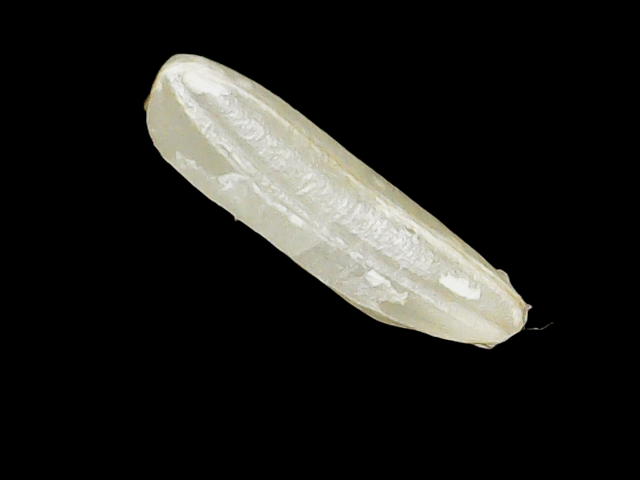
Rice variety: Binadhan14